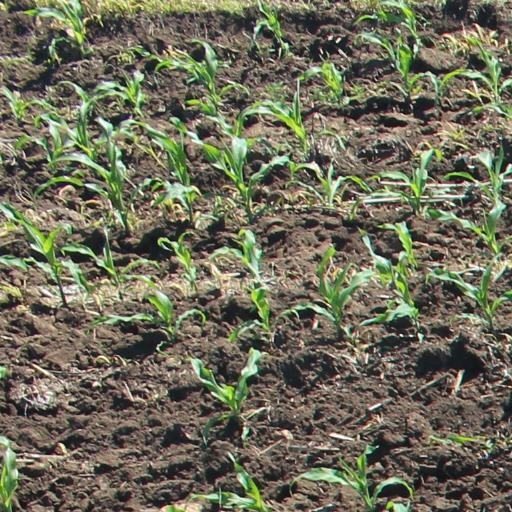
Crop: maize; corn